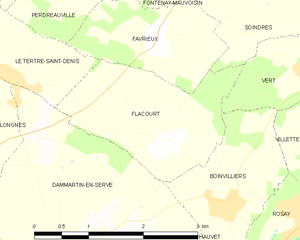
Carte des communes françaises Flacourt